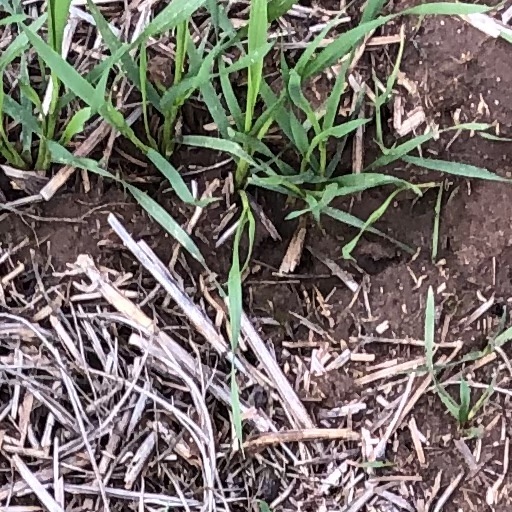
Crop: wheat